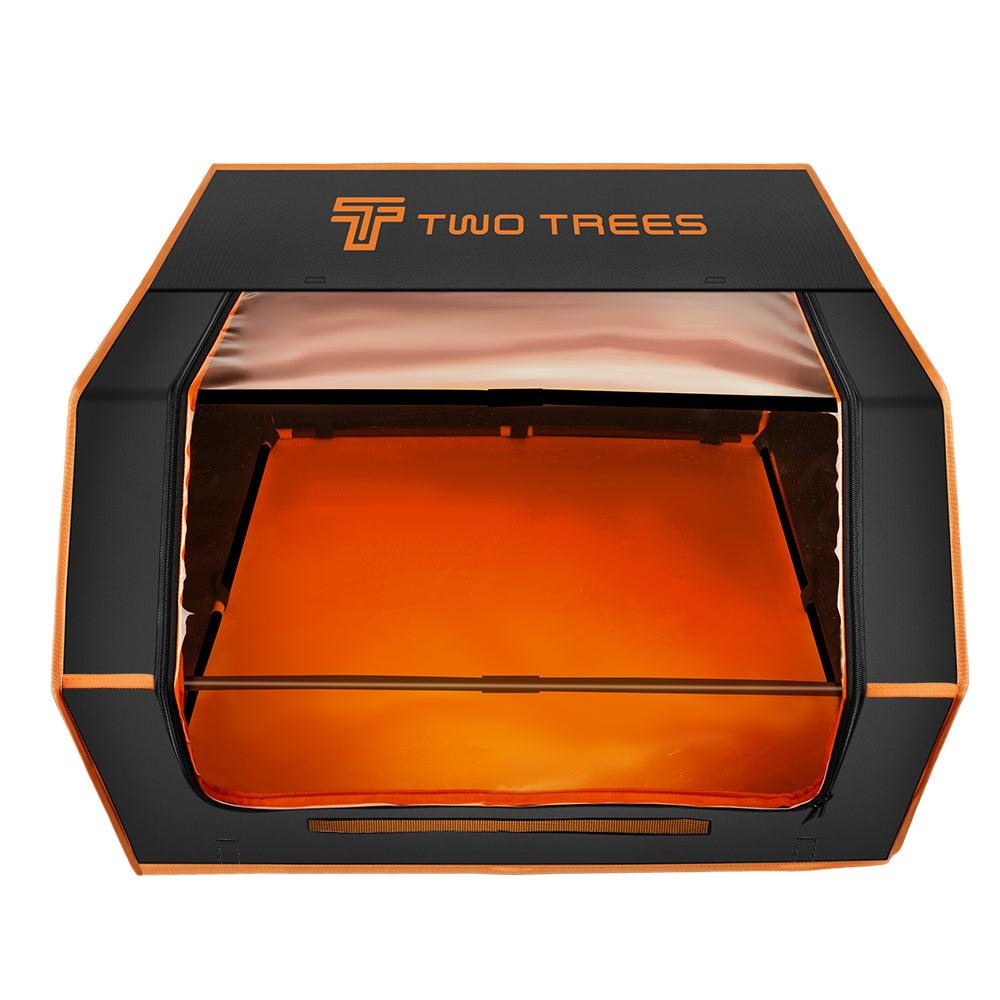
Twotrees Engraver Enclosure 780x720x460mm
More details:
Brand: TwoTrees
Category: Electronics > Print, Copy, Scan & Fax > 3D Printer Accessories > 3D Printer Carrying Cases